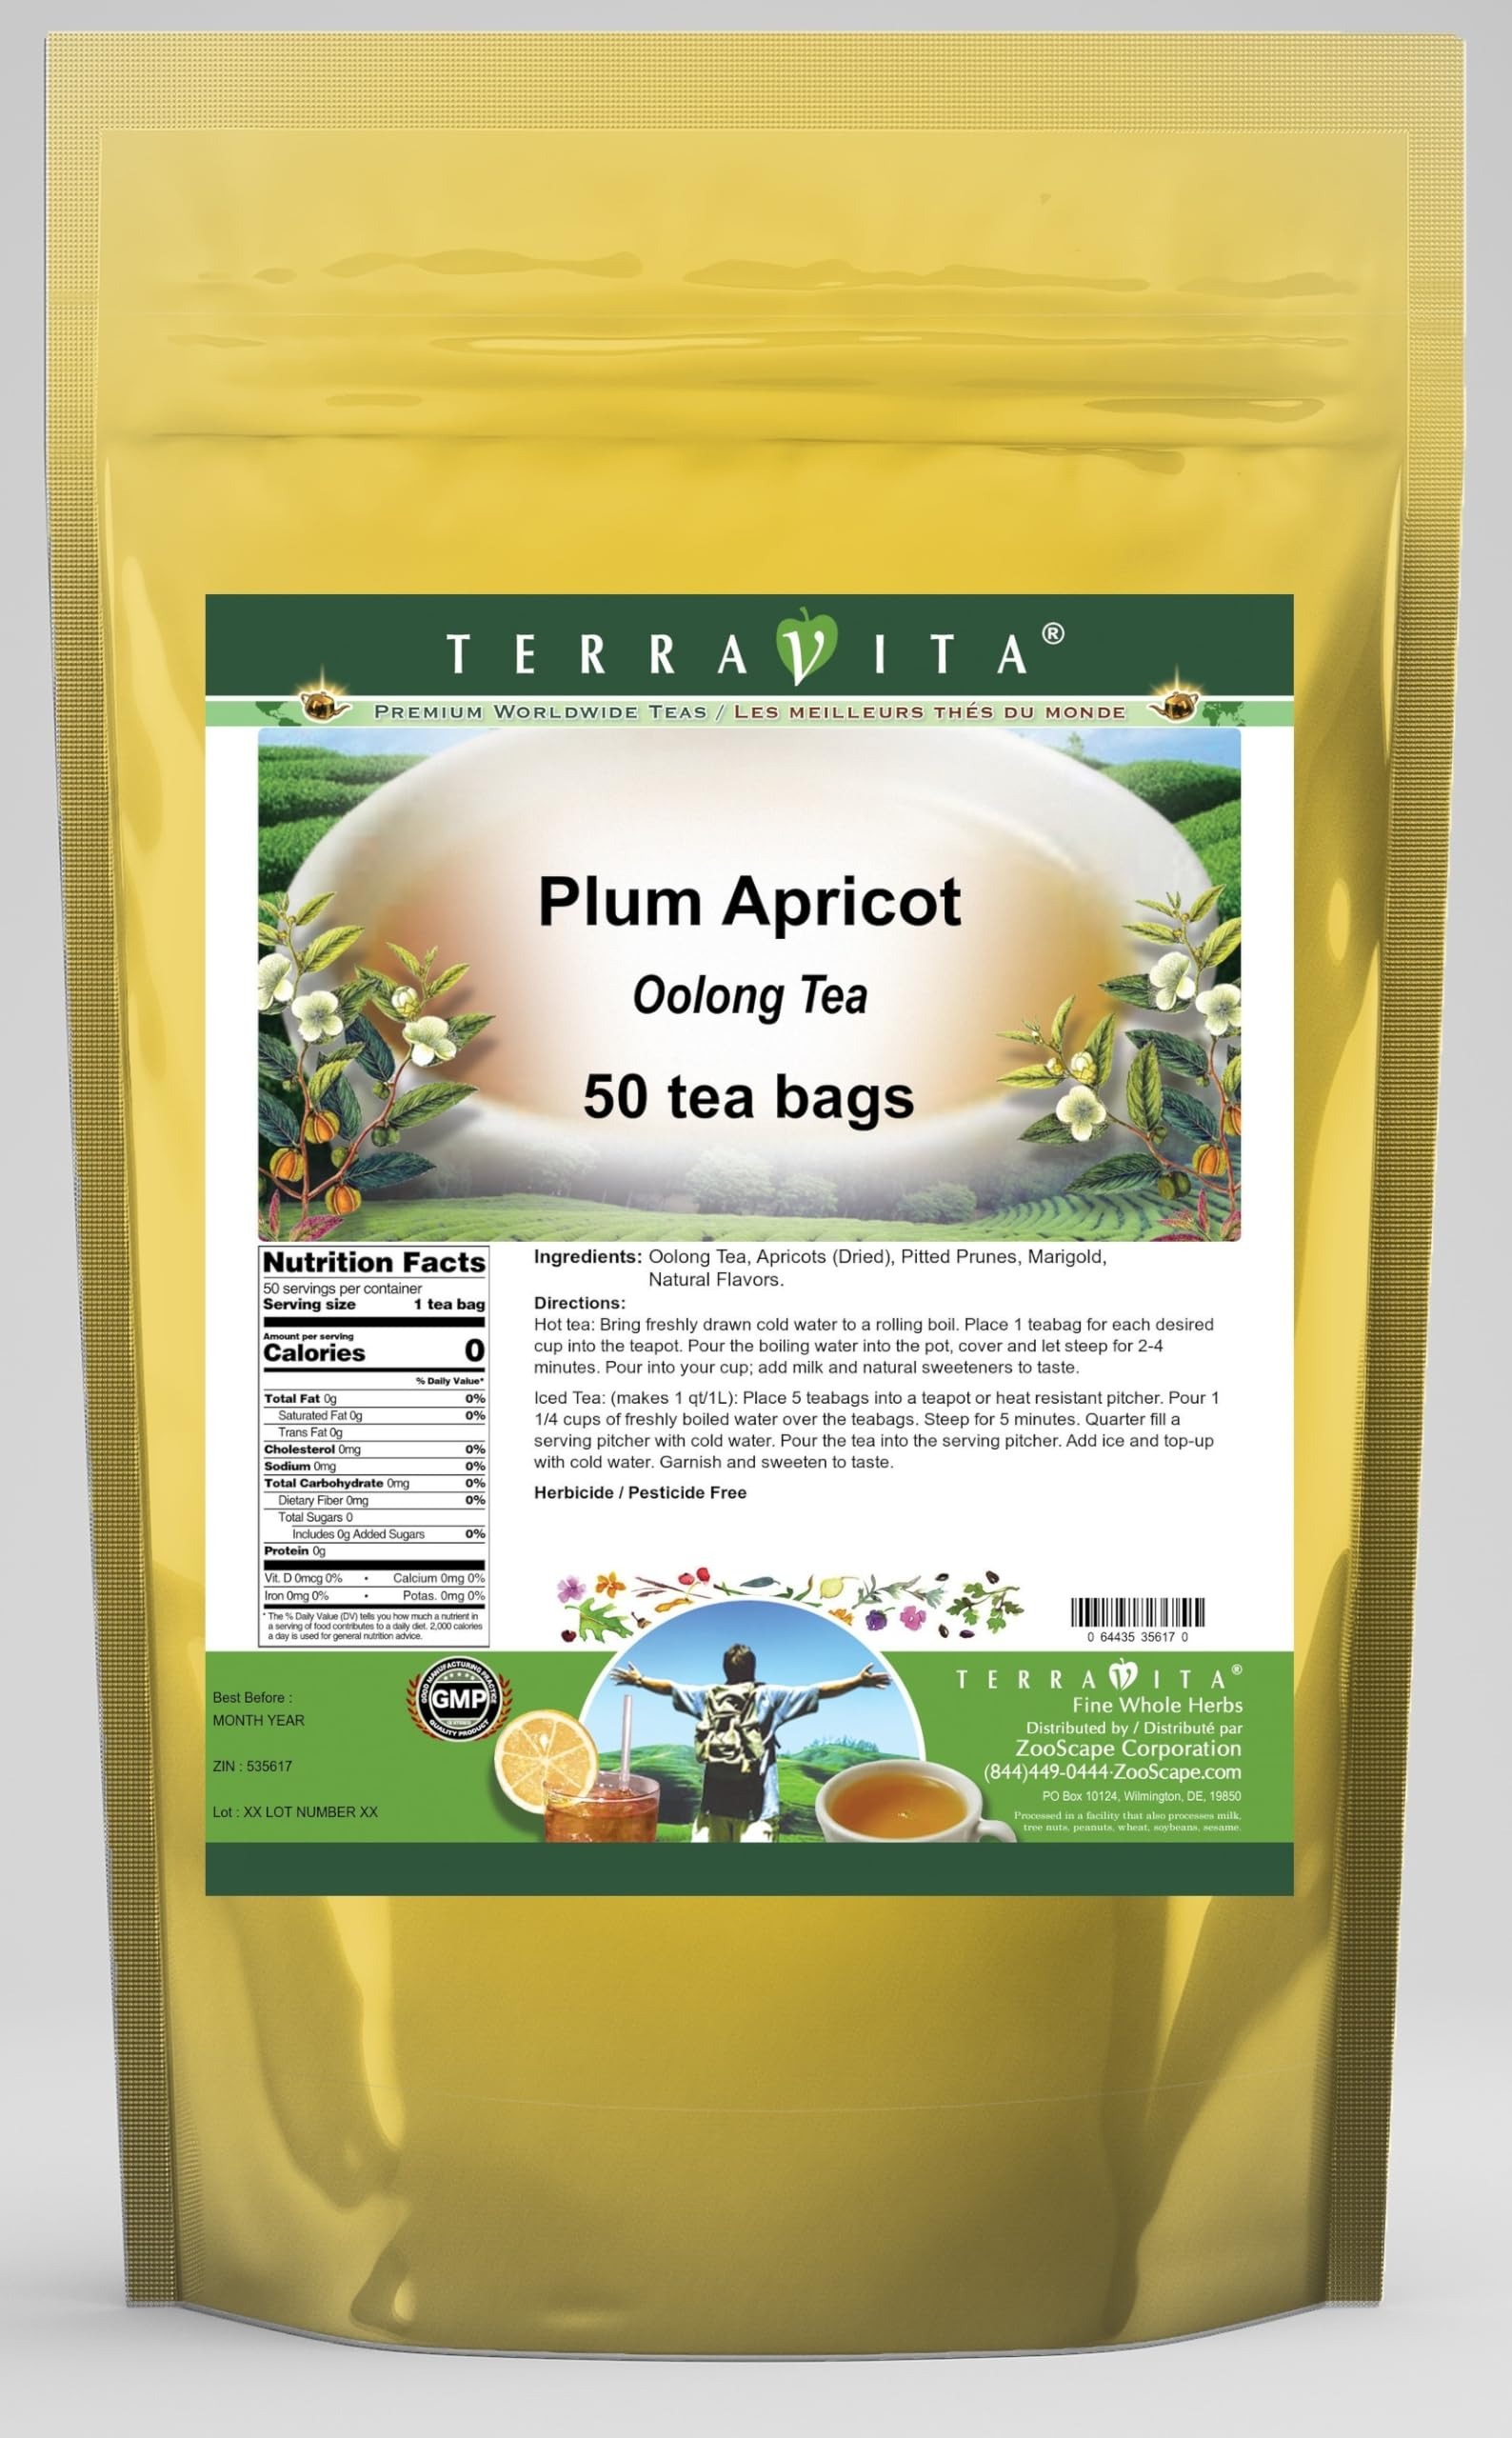
Item Name: Plum Apricot Oolong Tea (50 tea bags, ZIN: 535617) - 2 Pack
Bullet Point 1: Our Plum Apricot Oolong Tea is a luxurious flavored Oolong tea with Apricots, Pitted Prunes and Marigold that you can enjoy hot or cold! The Plum Apricot flavor and aroma is wonderful! - Ingredients: Oolong tea, Apricots, Pitted Prunes, Marigold and Natural Plum Apricot Flavor.
Bullet Point 2: No fillers.
Bullet Point 3: Manufacturer: TerraVita
Bullet Point 4: Size: 50 tea bags
Bullet Point 5: Oolong Tea Bags - Packed in a convenient upright pouch!
Product Description: Our Plum Apricot Oolong Tea is a luxurious flavored Oolong tea with Apricots, Pitted Prunes and Marigold that you can enjoy hot or cold! The Plum Apricot flavor and aroma is wonderful! - Ingredients: Oolong tea, Apricots, Pitted Prunes, Marigold and Natural Plum Apricot Flavor. - Hot tea brewing method: Bring freshly drawn cold water to a rolling boil. Place 1 teabag for each desired cup into the teapot. Pour the boiling water into the pot, cover and let steep for 2-4 minutes. Pour into your cup; add milk and natural sweeteners to taste. - Iced tea brewing method: (to make 1 liter/quart): Place 5 teabags into a teapot or heat resistant pitcher. Pour 1 1/4 cups of freshly boiled water over the teabags. Steep for 5 minutes. Quarter fill a serving pitcher with cold water. Pour the tea into the serving pitcher. Add ice and top-up with cold water. Garnish and sweeten to taste. - TerraVita is an exclusive line of premium-quality, natural source products that use only the finest, purest and most potent ingredients found around the world. TerraVita is hallmarked by the highest possible standards of purity, potency, stability and freshness. All of our products are prepared with the highest elements of quality control, from raw materials through the entire manufacturing process, up to and including the moment that the bottles or bags are sealed for freshness and shipped out to you. Our highest possible standards are certified by independent laboratories and backed by our personal guarantee. - TerraVita exists to meet and ensure your family's health and wellness without the harmful effects of chemicals and health products. We strive to make all of our products affordable and reliable and are constantly searching the market to maintain our affordability and to look for new ways to
Value: 100.0
Unit: Count

Price: 38.54